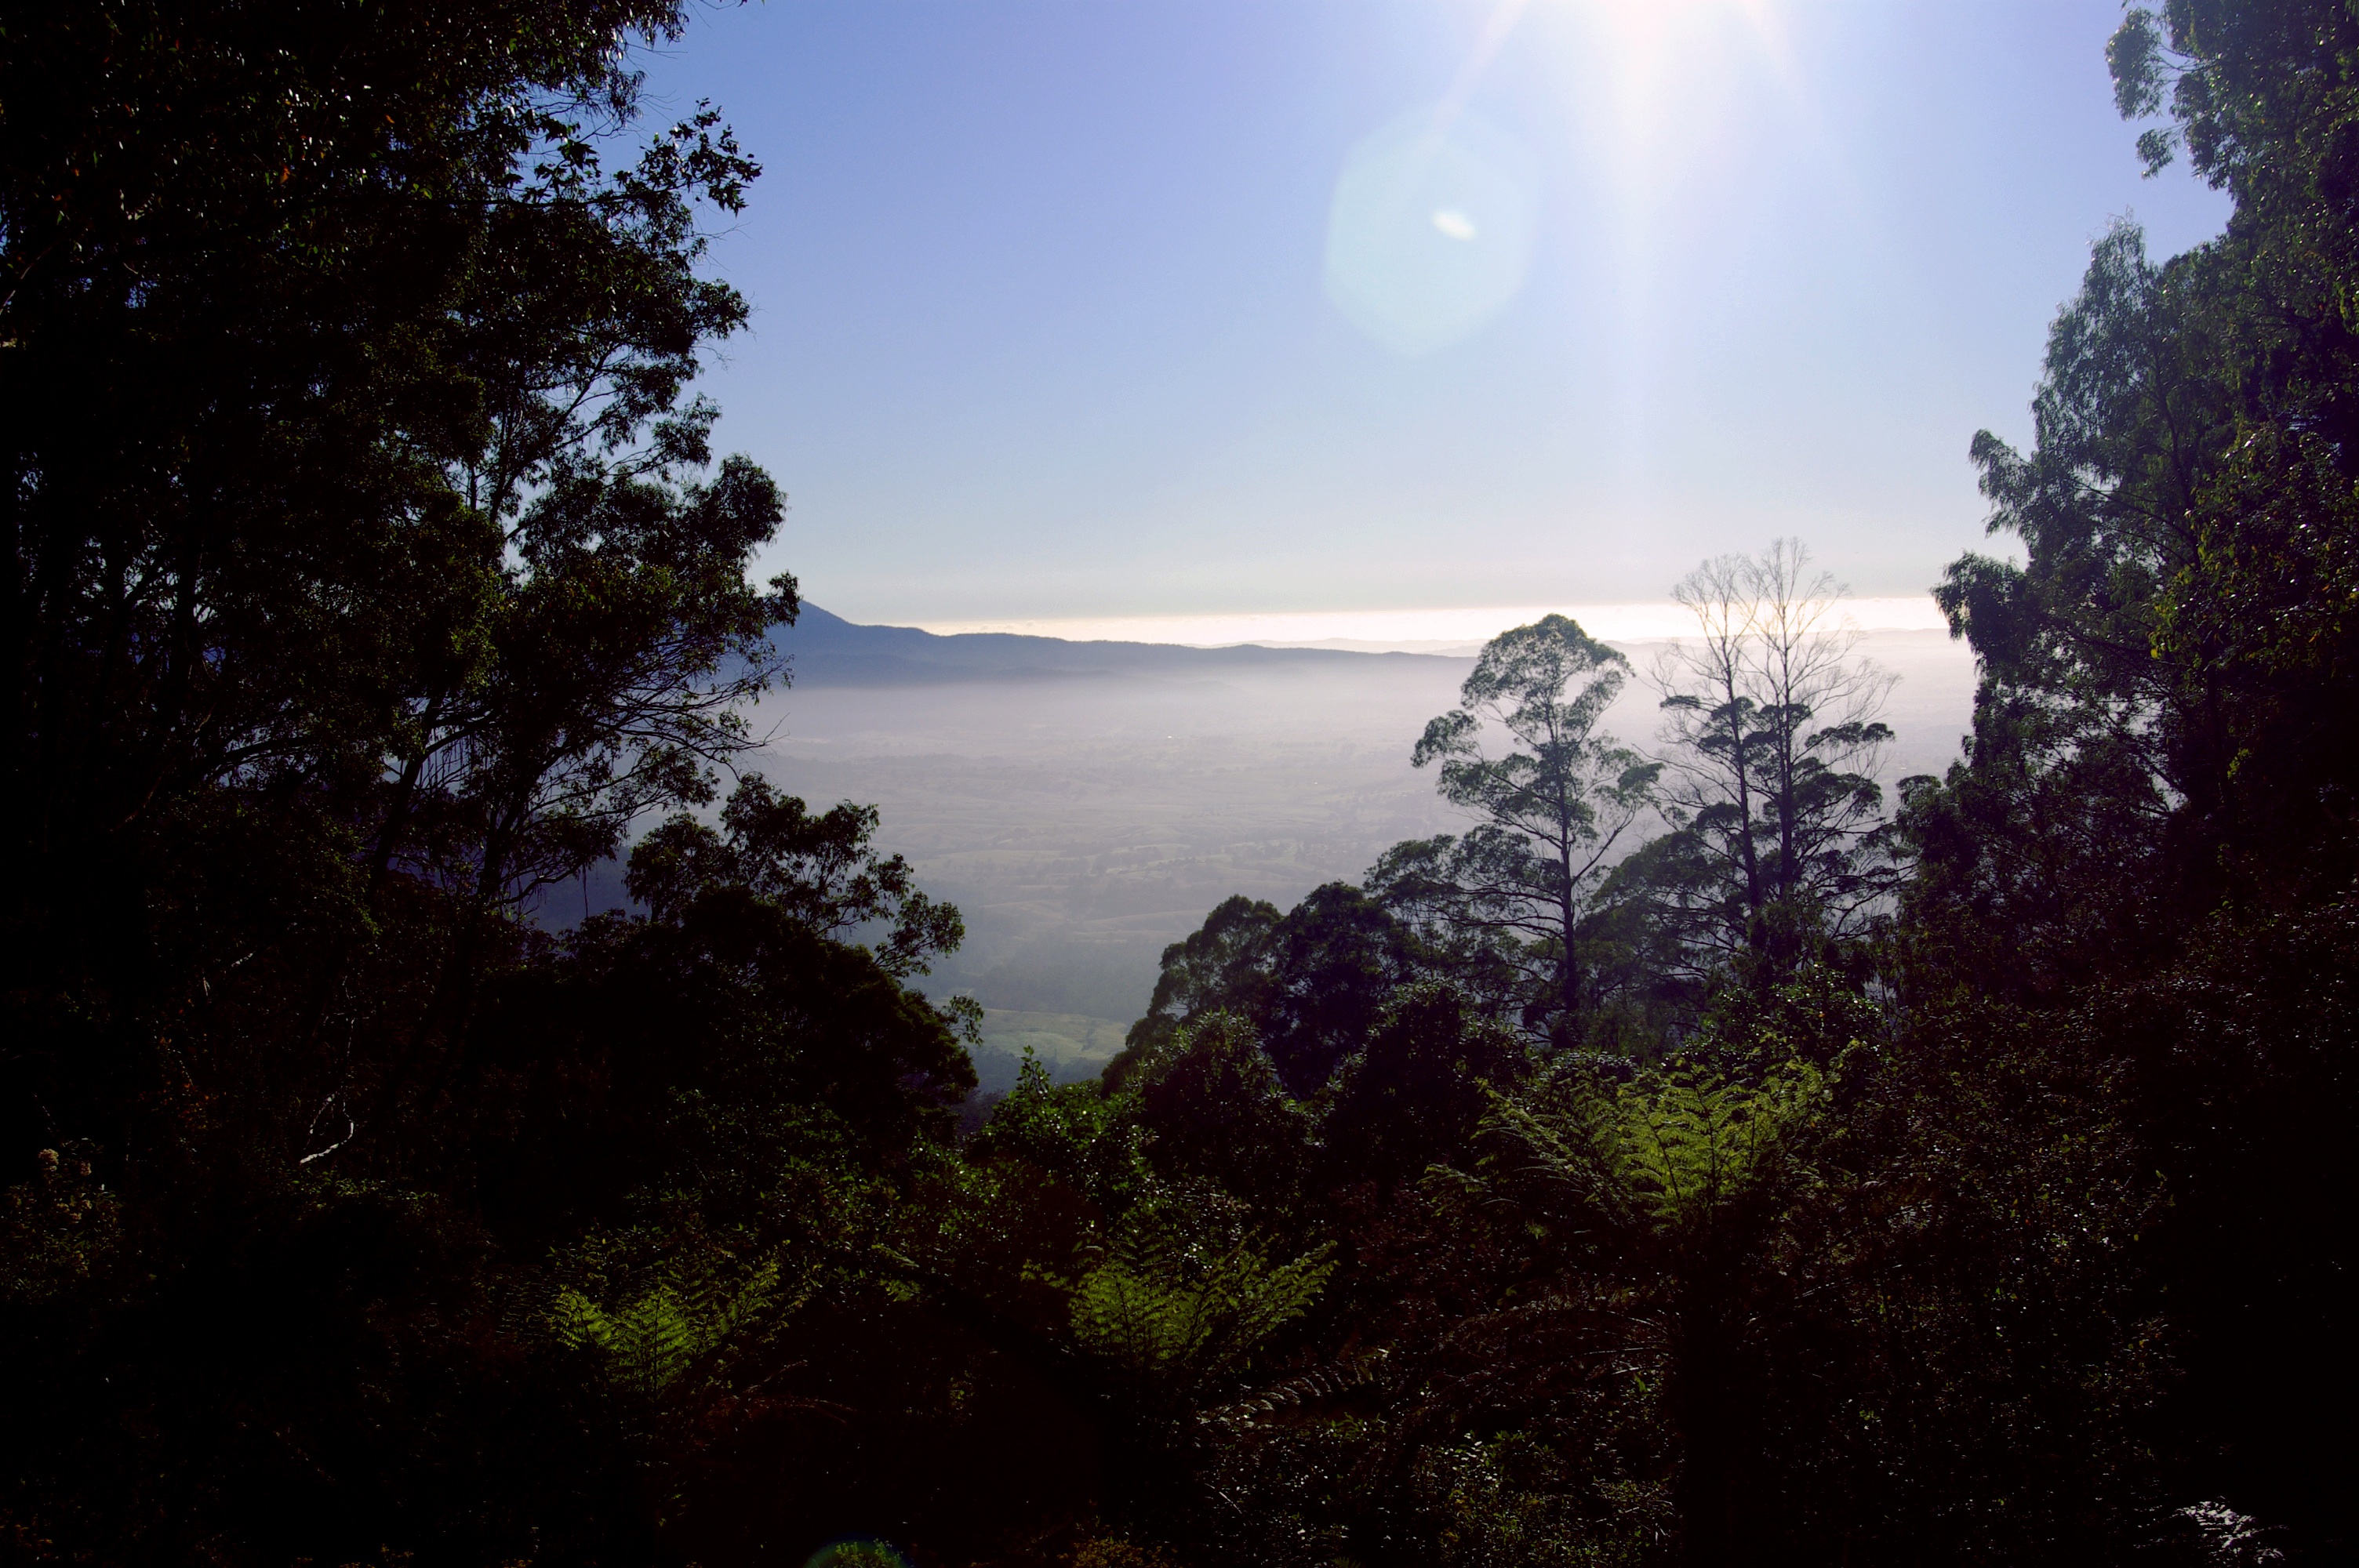
sea, coast, tree, nature, forest, ocean, horizon, mountain, cloud, sky, sunset, mist, sunlight, morning, hill, dawn, dusk, evening, reflection, darkness, moonlight, atmospheric phenomenon